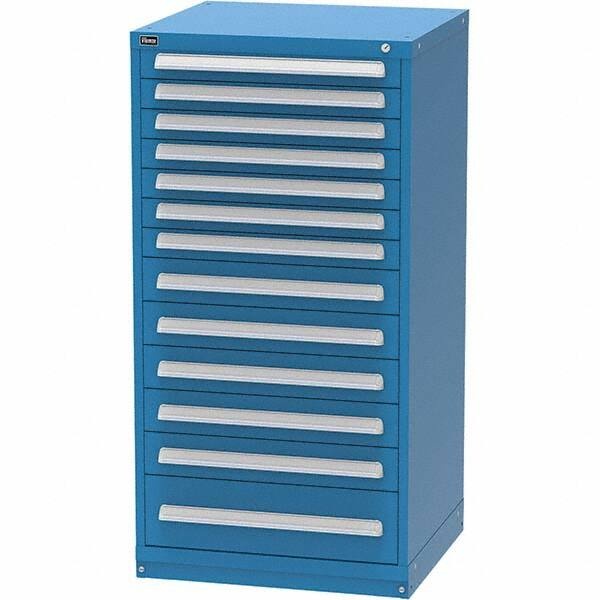
Vidmar - 13 Drawer, 344 Compartment Bright Blue Steel Modular Storage Cabinet
Item #: 16378069 Brand: Vidmar Model #: XSEP3039ALBB Product Specifications Type Modular Storage Cabinet Number of Drawers 13 Height (Inch) 59 Width (Inch) 30 Depth (Inch) 27-51/64 Color Bright Blue Material Steel Load Capacity (Lb.) 440.000 Size A Number of Drawers 7 Size A Width (Decimal Inches) (Decimal Inch) 18.30 Size A Depth (Decimal Inch) 24.00 Size A Height (Decimal Inches) (Decimal Inch) 2 Size B Number of Drawers 5 Size B Width (Decimal Inches) (Decimal Inch) 18.30 Size B Depth (Decimal Inches) (Decimal Inch) 24.00 Size B Height (Decimal Inches) (Decimal Inch) 4 Size C Number of Drawers 1 Size C Width (Decimal Inches) (Decimal Inch) 18.30 Size C Depth (Decimal Inches) (Decimal Inch) 24.00 Size C Height (Decimal Inches) (Decimal Inch) 7 Top Material Steel Number of Compartments 344
Brand: Vidmar
Category: Business & Industrial > Industrial Storage